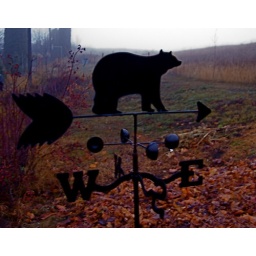
black bear watching the garden as it rests over the winter